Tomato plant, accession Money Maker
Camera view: tilt-top (135 deg); turntable rotation: 270 degrees
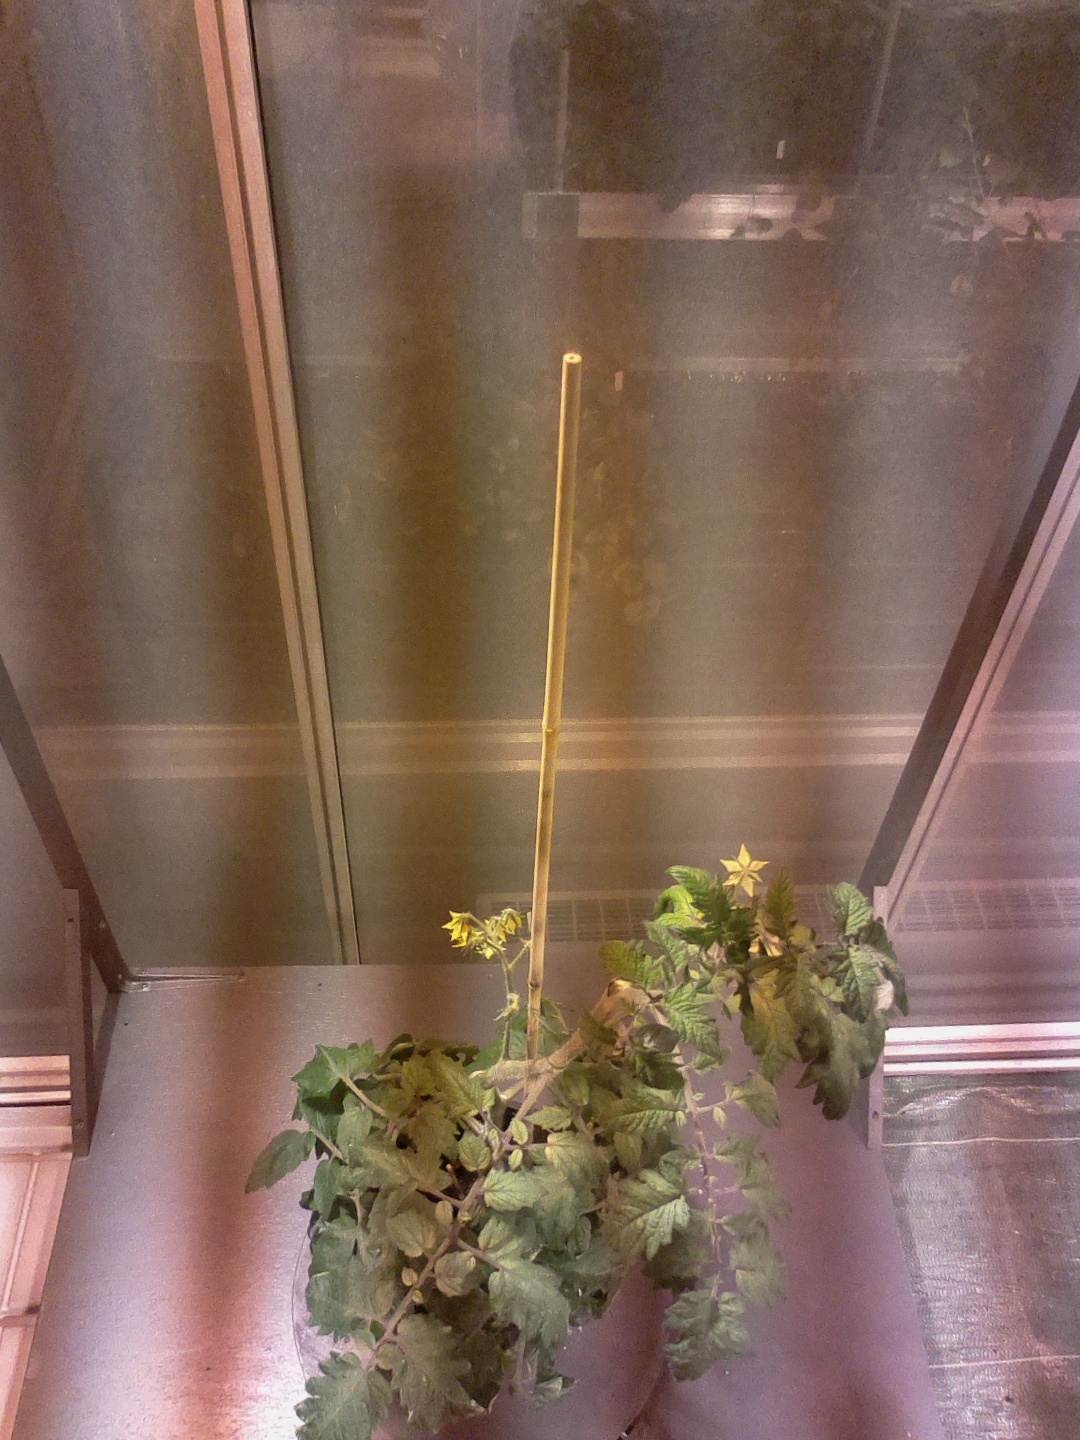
BBCH growth stage 68: Full flowering, 80%-90% of flowers open, more petals falling